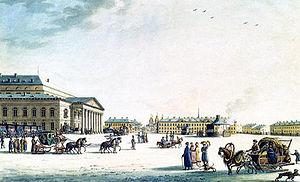
Le Théâtre impérial Bolchoï Kamenny de Saint-Pétersbourg était un théâtre impérial situé à Saint-Pétersbourg en Russie.
Louis Albert Vizentini, né le 10 novembre 1841 à Paris et mort le 20 octobre 1906 à Paris, est un violoniste, compositeur, metteur en scène, journaliste, écrivain et directeur de théâtre français du XIXᵉ siècle. Il est le fils d'Augustin Vizentini, directeur de théâtre et metteur en scène.